Alois Kolb

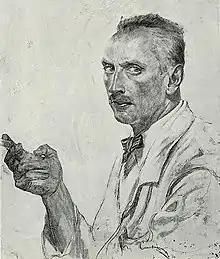
Alois Kolb - Selbstporträt mit Zigarette

Alois Kolb (2 February 1875, in Vienna – 5 April 1942, in Leipzig) was an Austrian etcher, painter and graphic artist.